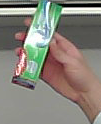
Product: colgate_toothpaste